Cuando quiero llorar no lloro (film)

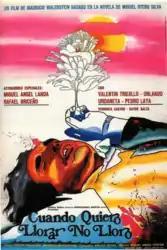
Film poster

Cuando quiero llorar no lloro (English: "When I Want To Cry, I Don't") is a 1973 Venezuelan drama film directed by Mauricio Walerstein based in the homonymous novel by Miguel Otero Silva. It was entered into the 8th Moscow International Film Festival.